Burgsittensen Moor Railway

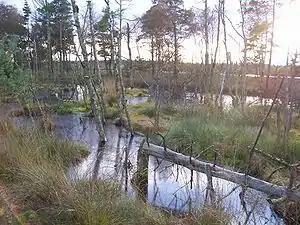
Tiste Moor area

The Burgsittensen Moor Railway is a narrow gauge light railway or "Feldbahn", which is based on an old peat line near Tiste on the Lüneburg Heath in North Germany.